Bell Beaker culture

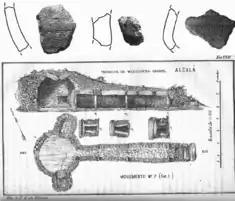
Fragments of Maritime Beaker vessels from the construction levels of the Tholos de Alcalar 7, Portugal, c. 2500 BC

British and American archaeology since the 1960s have been sceptical about prehistoric migration in general, so the idea of "Bell Beaker Folk" lost ground. A theory of cultural contact de-emphasizing population movement was presented by Colin Burgess and Stephen Shennan in the mid-1970s.